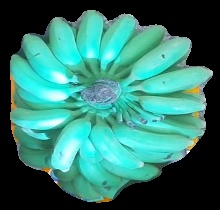
Variety: elakki-bale
Grade: grade2